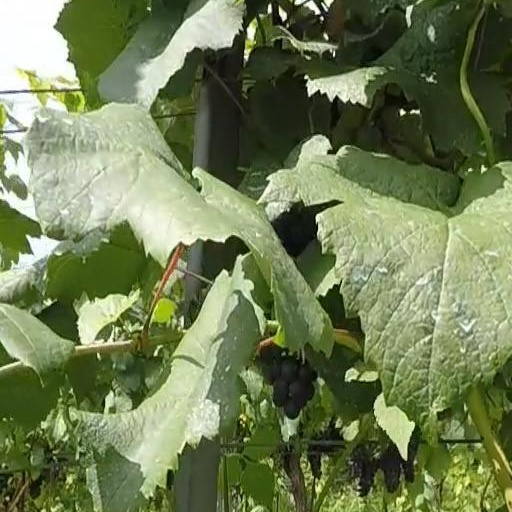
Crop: grape